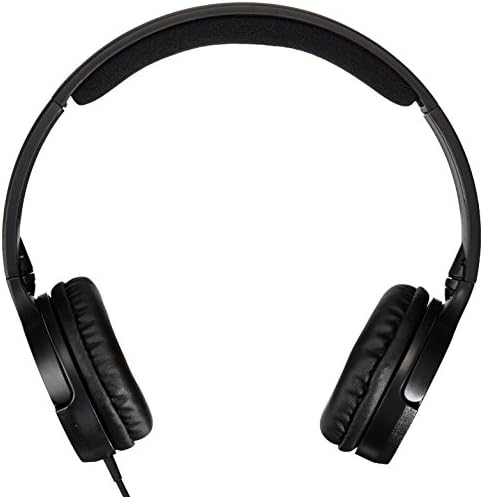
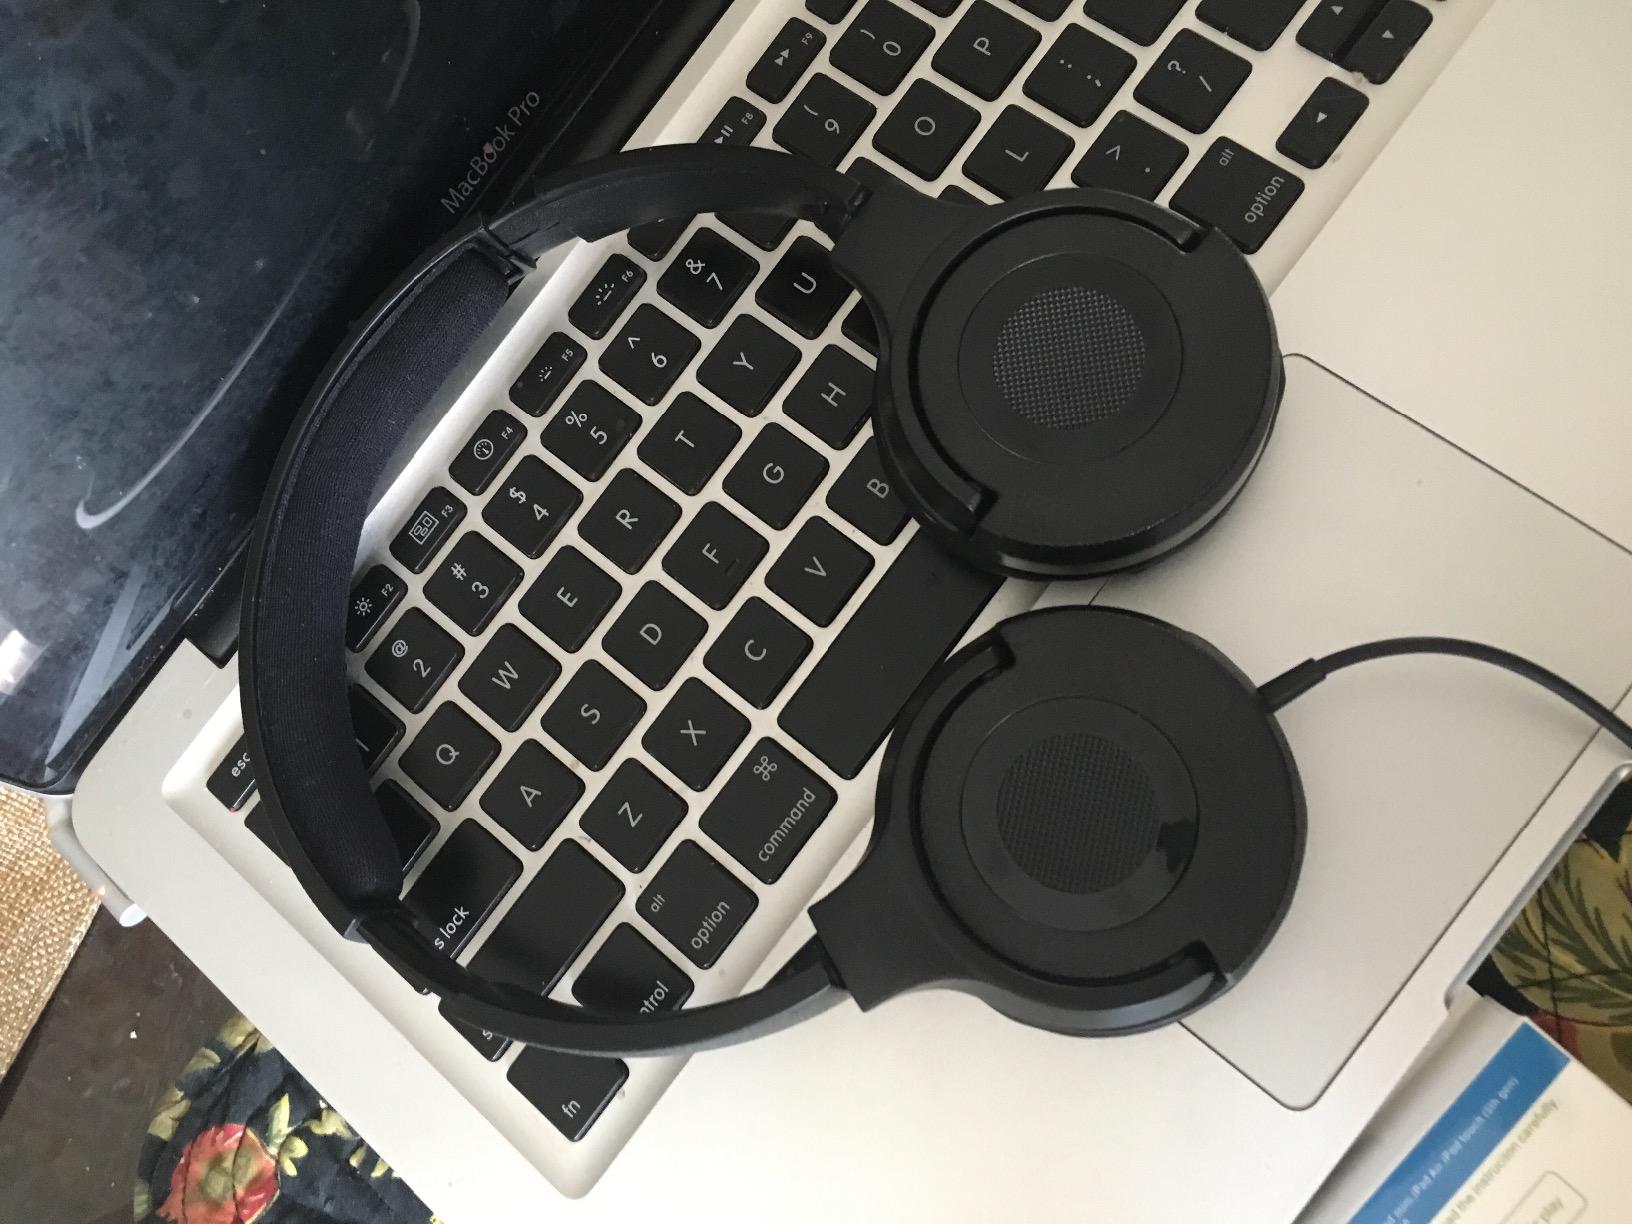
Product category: headphones
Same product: yes